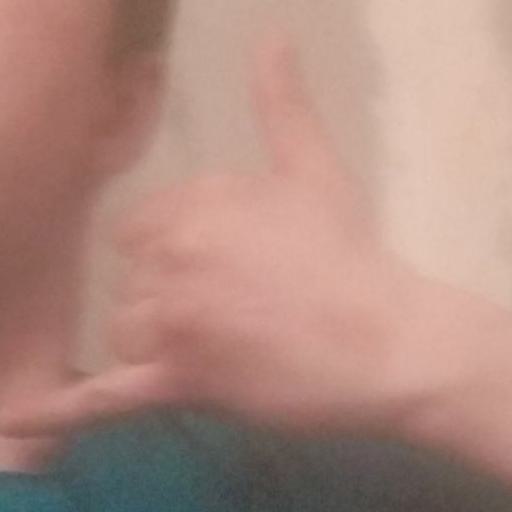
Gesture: call